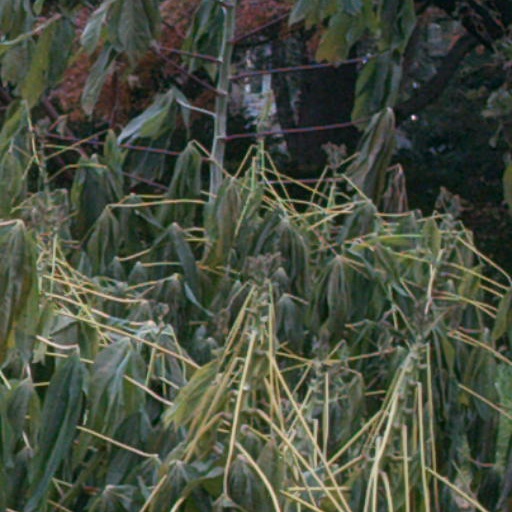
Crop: cassava